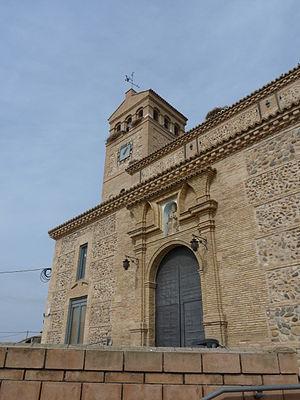
Gallur est une commune d’Espagne, dans la province de Saragosse, communauté autonome d'Aragon comarque de Ribera Alta del Ebro.